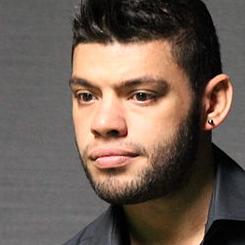
Age: 26